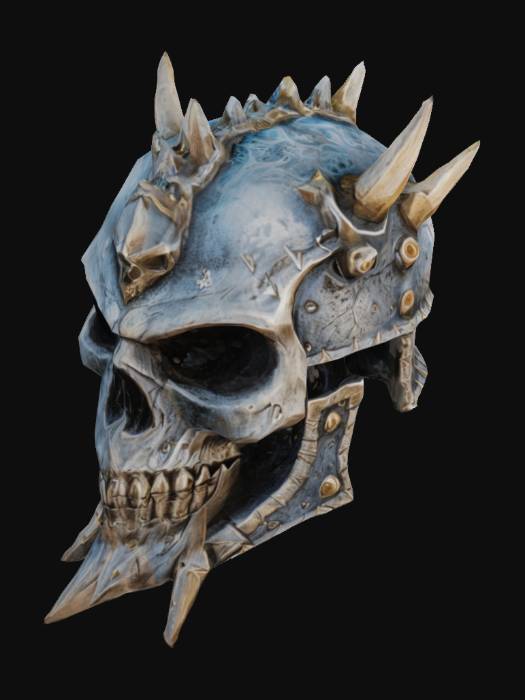
미적 점수 (1~10점): 9